Boeing B-29 Superfortress

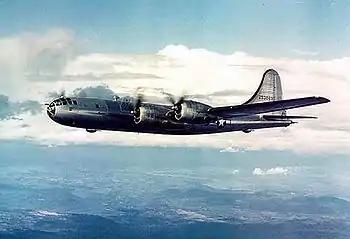
Boeing B-29 Superfortress

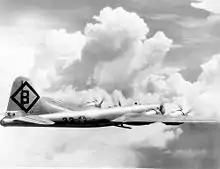
B-29 of the 16th Bombardment Group during World War II in 1944

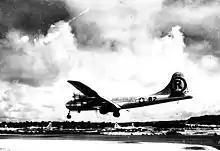
"Enola Gay", a Silverplate version of the Boeing B-29 Superfortress landing after delivering Little Boy over Hiroshima

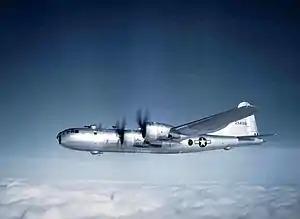
B-29A-30-BN, "42-94106", on a long-range mission

In September 1941, the United States Army Air Forces' (AAF) plans for war against Germany and Japan proposed basing the B-29 in Egypt for operations against Germany, as British airbases were likely to be overcrowded. Air Force planning throughout 1942 and early 1943 continued to have the B-29 deployed initially against Germany, transferring to the Pacific only after the end of the war in Europe. By the end of 1943, plans had changed, partly due to production delays, and the B-29 was dedicated to the Pacific Theater. A new plan implemented at the direction of President Franklin D. Roosevelt as a promise to China, called Operation Matterhorn, deployed the B-29 units to attack Japan from four forward bases in southern China, with five main bases in India, and to attack other targets in the region from China and India as needed. The Chengdu region was eventually chosen over the Guilin region to avoid having to raise, equip, and train 50 Chinese divisions to protect the advanced bases from Japanese ground attack. The XX Bomber Command, initially intended to be two combat wings of four groups each, was reduced to a single wing of four groups because of the lack of availability of aircraft, automatically limiting the effectiveness of any attacks from China.